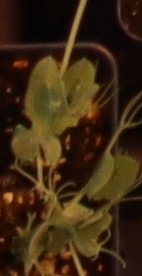
Label: Field Pea